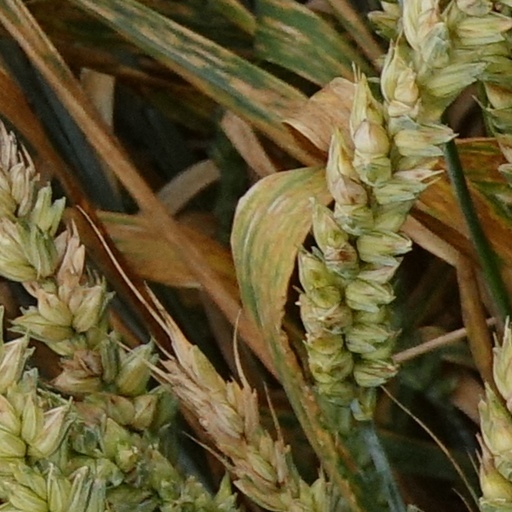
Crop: wheat